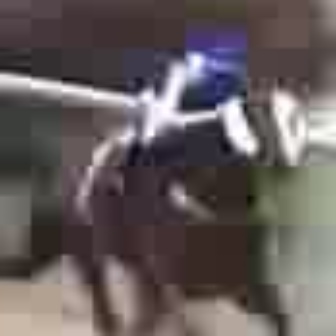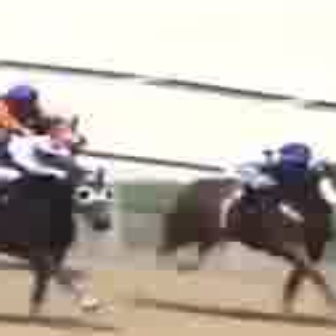
  Please identify the target specified by the bounding box [89,33,244,188] in the first image and locate it in the second image. Return the coordinates in [x_min,y_min,x_max,y_max] format.
Answer: [209,140,307,238]